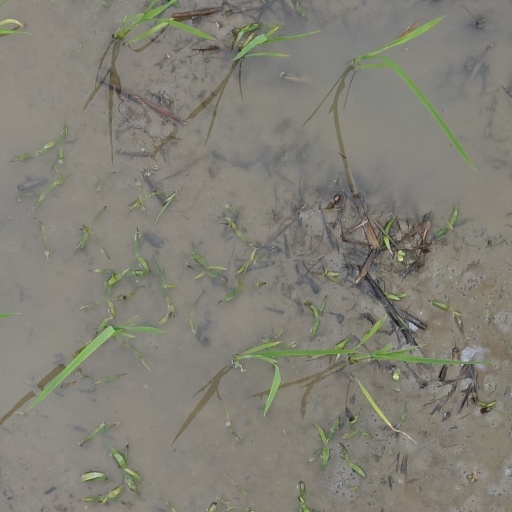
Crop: rice